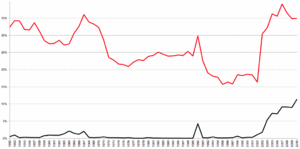
La répartition des Forces armées des États-Unis au 30 juin 2011 telle que présentée permet d'étudier la répartition des Forces armées américaines en fonction de deux critères : les composantes des Forces armées et le pays sur lequel les troupes « stationnent », si le pays est doté d'une base hors du territoire américain ; ou « opèrent » ou assurent la liaison avec l'Armée nationale du pays considéré, si cela se passe dans le cadre de missions ne devant pas s'inscrire dans la durée.